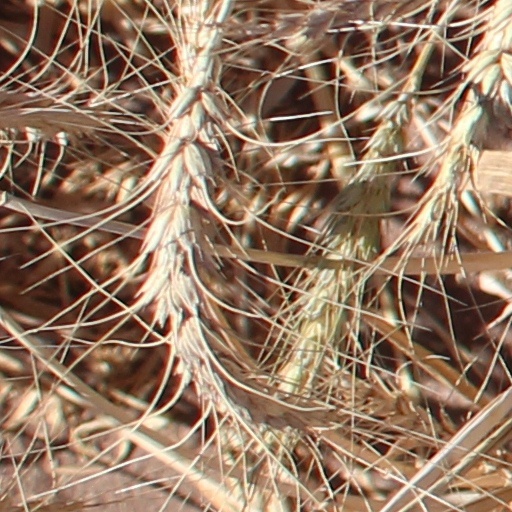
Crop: wheat